Joinville

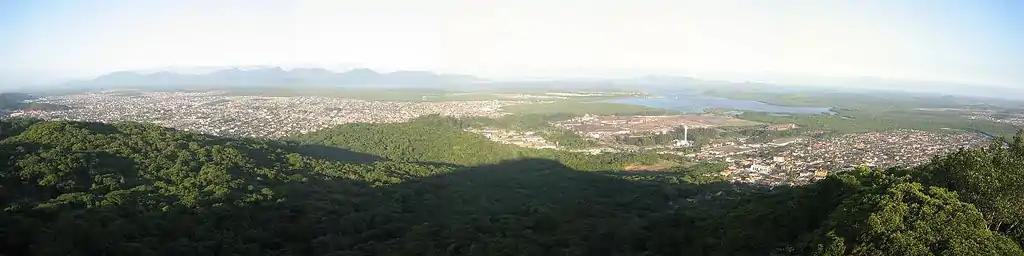
Joinville suburbs view.

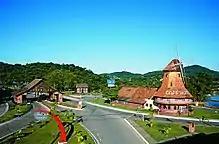
Germanic-style buildings at the city main entrance.

Joinville is the host city of the "Festival de Dança de Joinville" (Joinville Dance Festival) which is the world's largest dance event, held every year during the month of July. Joinville is the only city outside of Moscow to have a school of the Bolshoi Ballet, the renowned Russian Ballet Company. The city is home to a Catholic bishop, several Lutheran churches (one of the largest communities in Brazil), a Botanical Garden and a Zoo. Parks, and several beaches are less than an hour's drive away from the city. Joinville is also home to several museums including the "MUBI" bicycle museum.